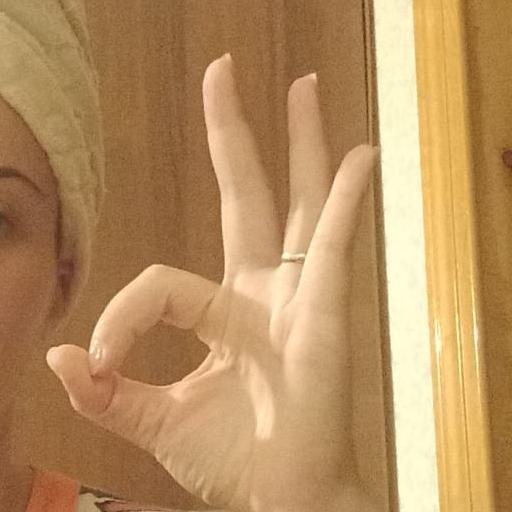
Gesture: ok